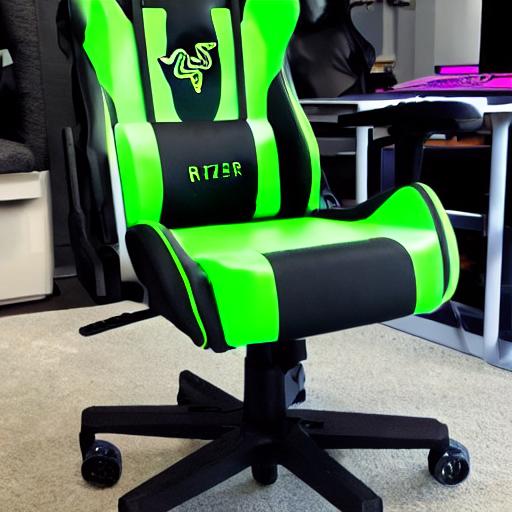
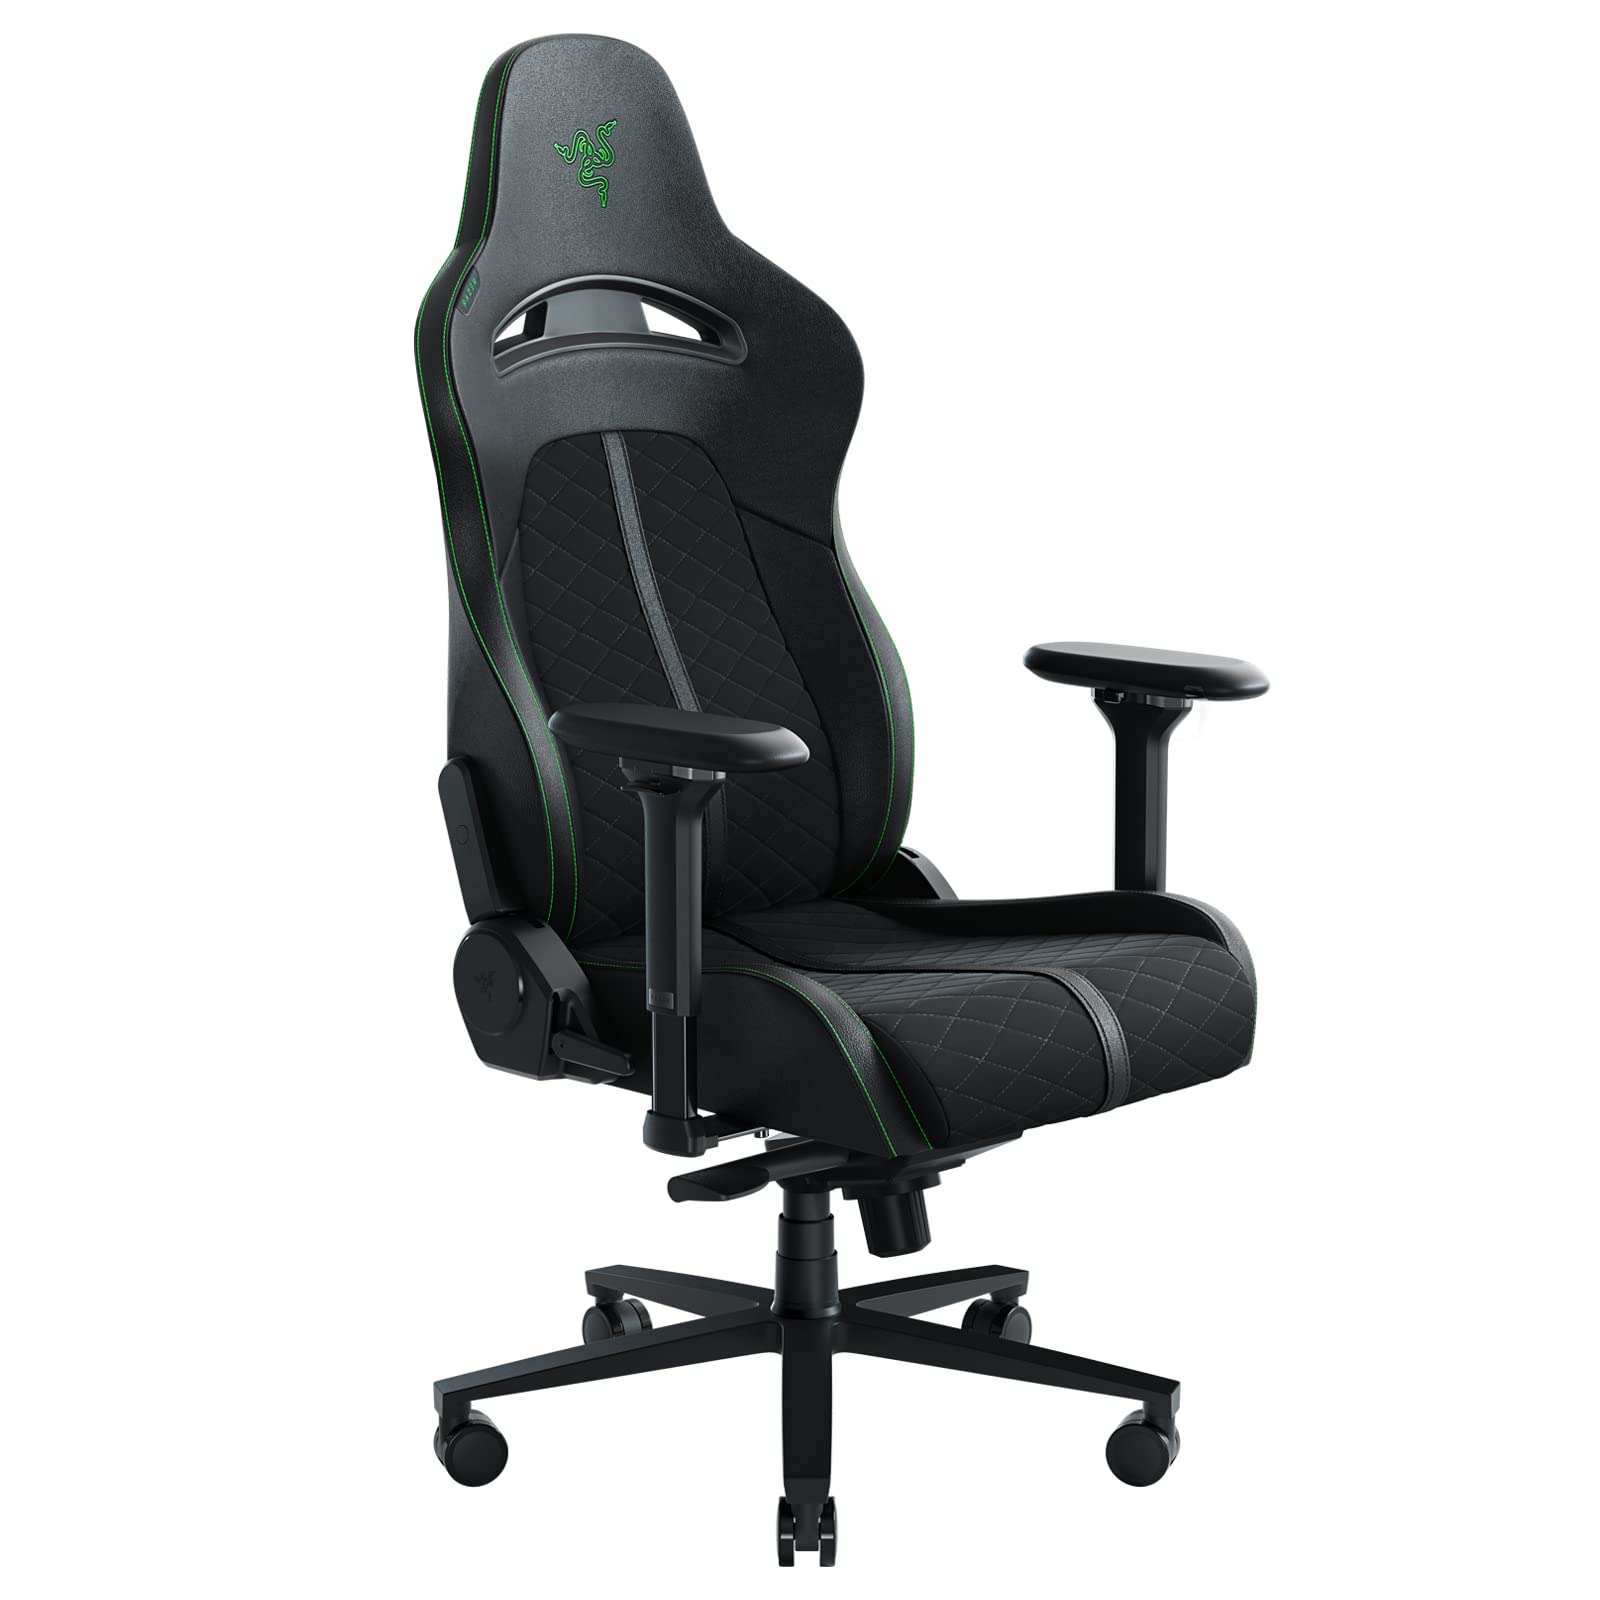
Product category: items_chair
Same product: no